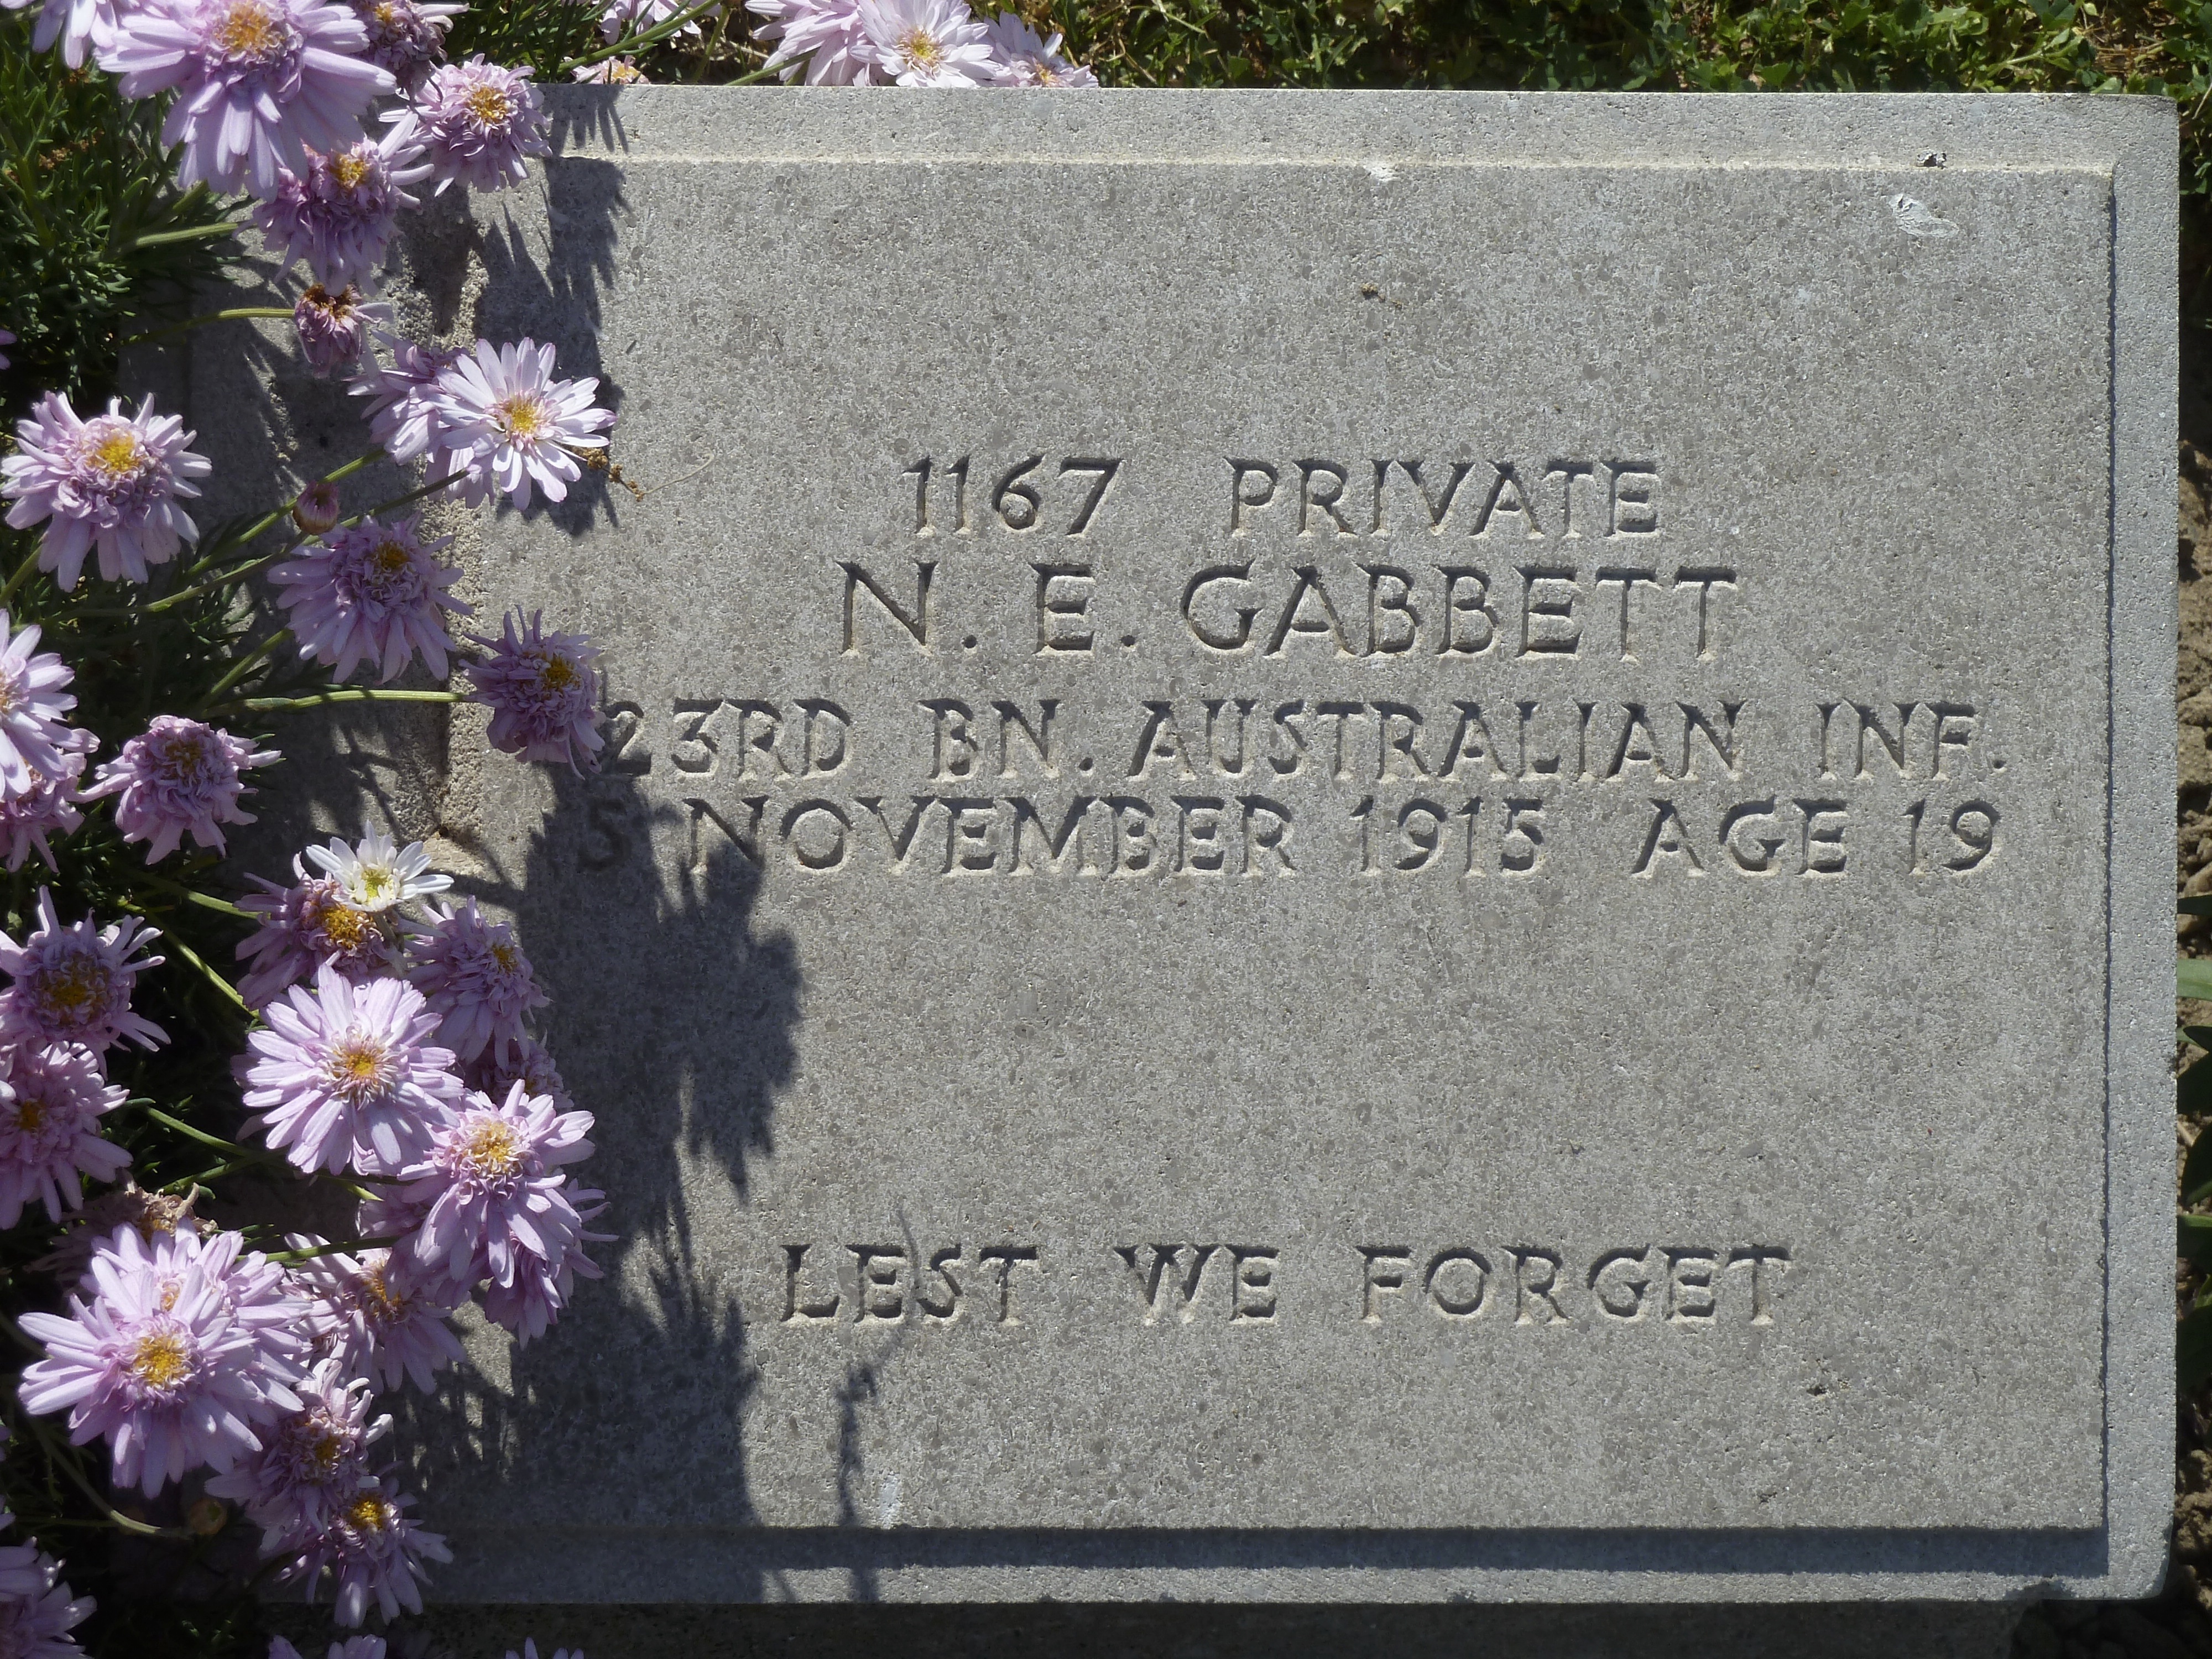
flower, memory, cemetery, dead, tombstone, grave, memorial, gravestone, headstone, epitaph, remember, war memorial, burial, commemorative plaque